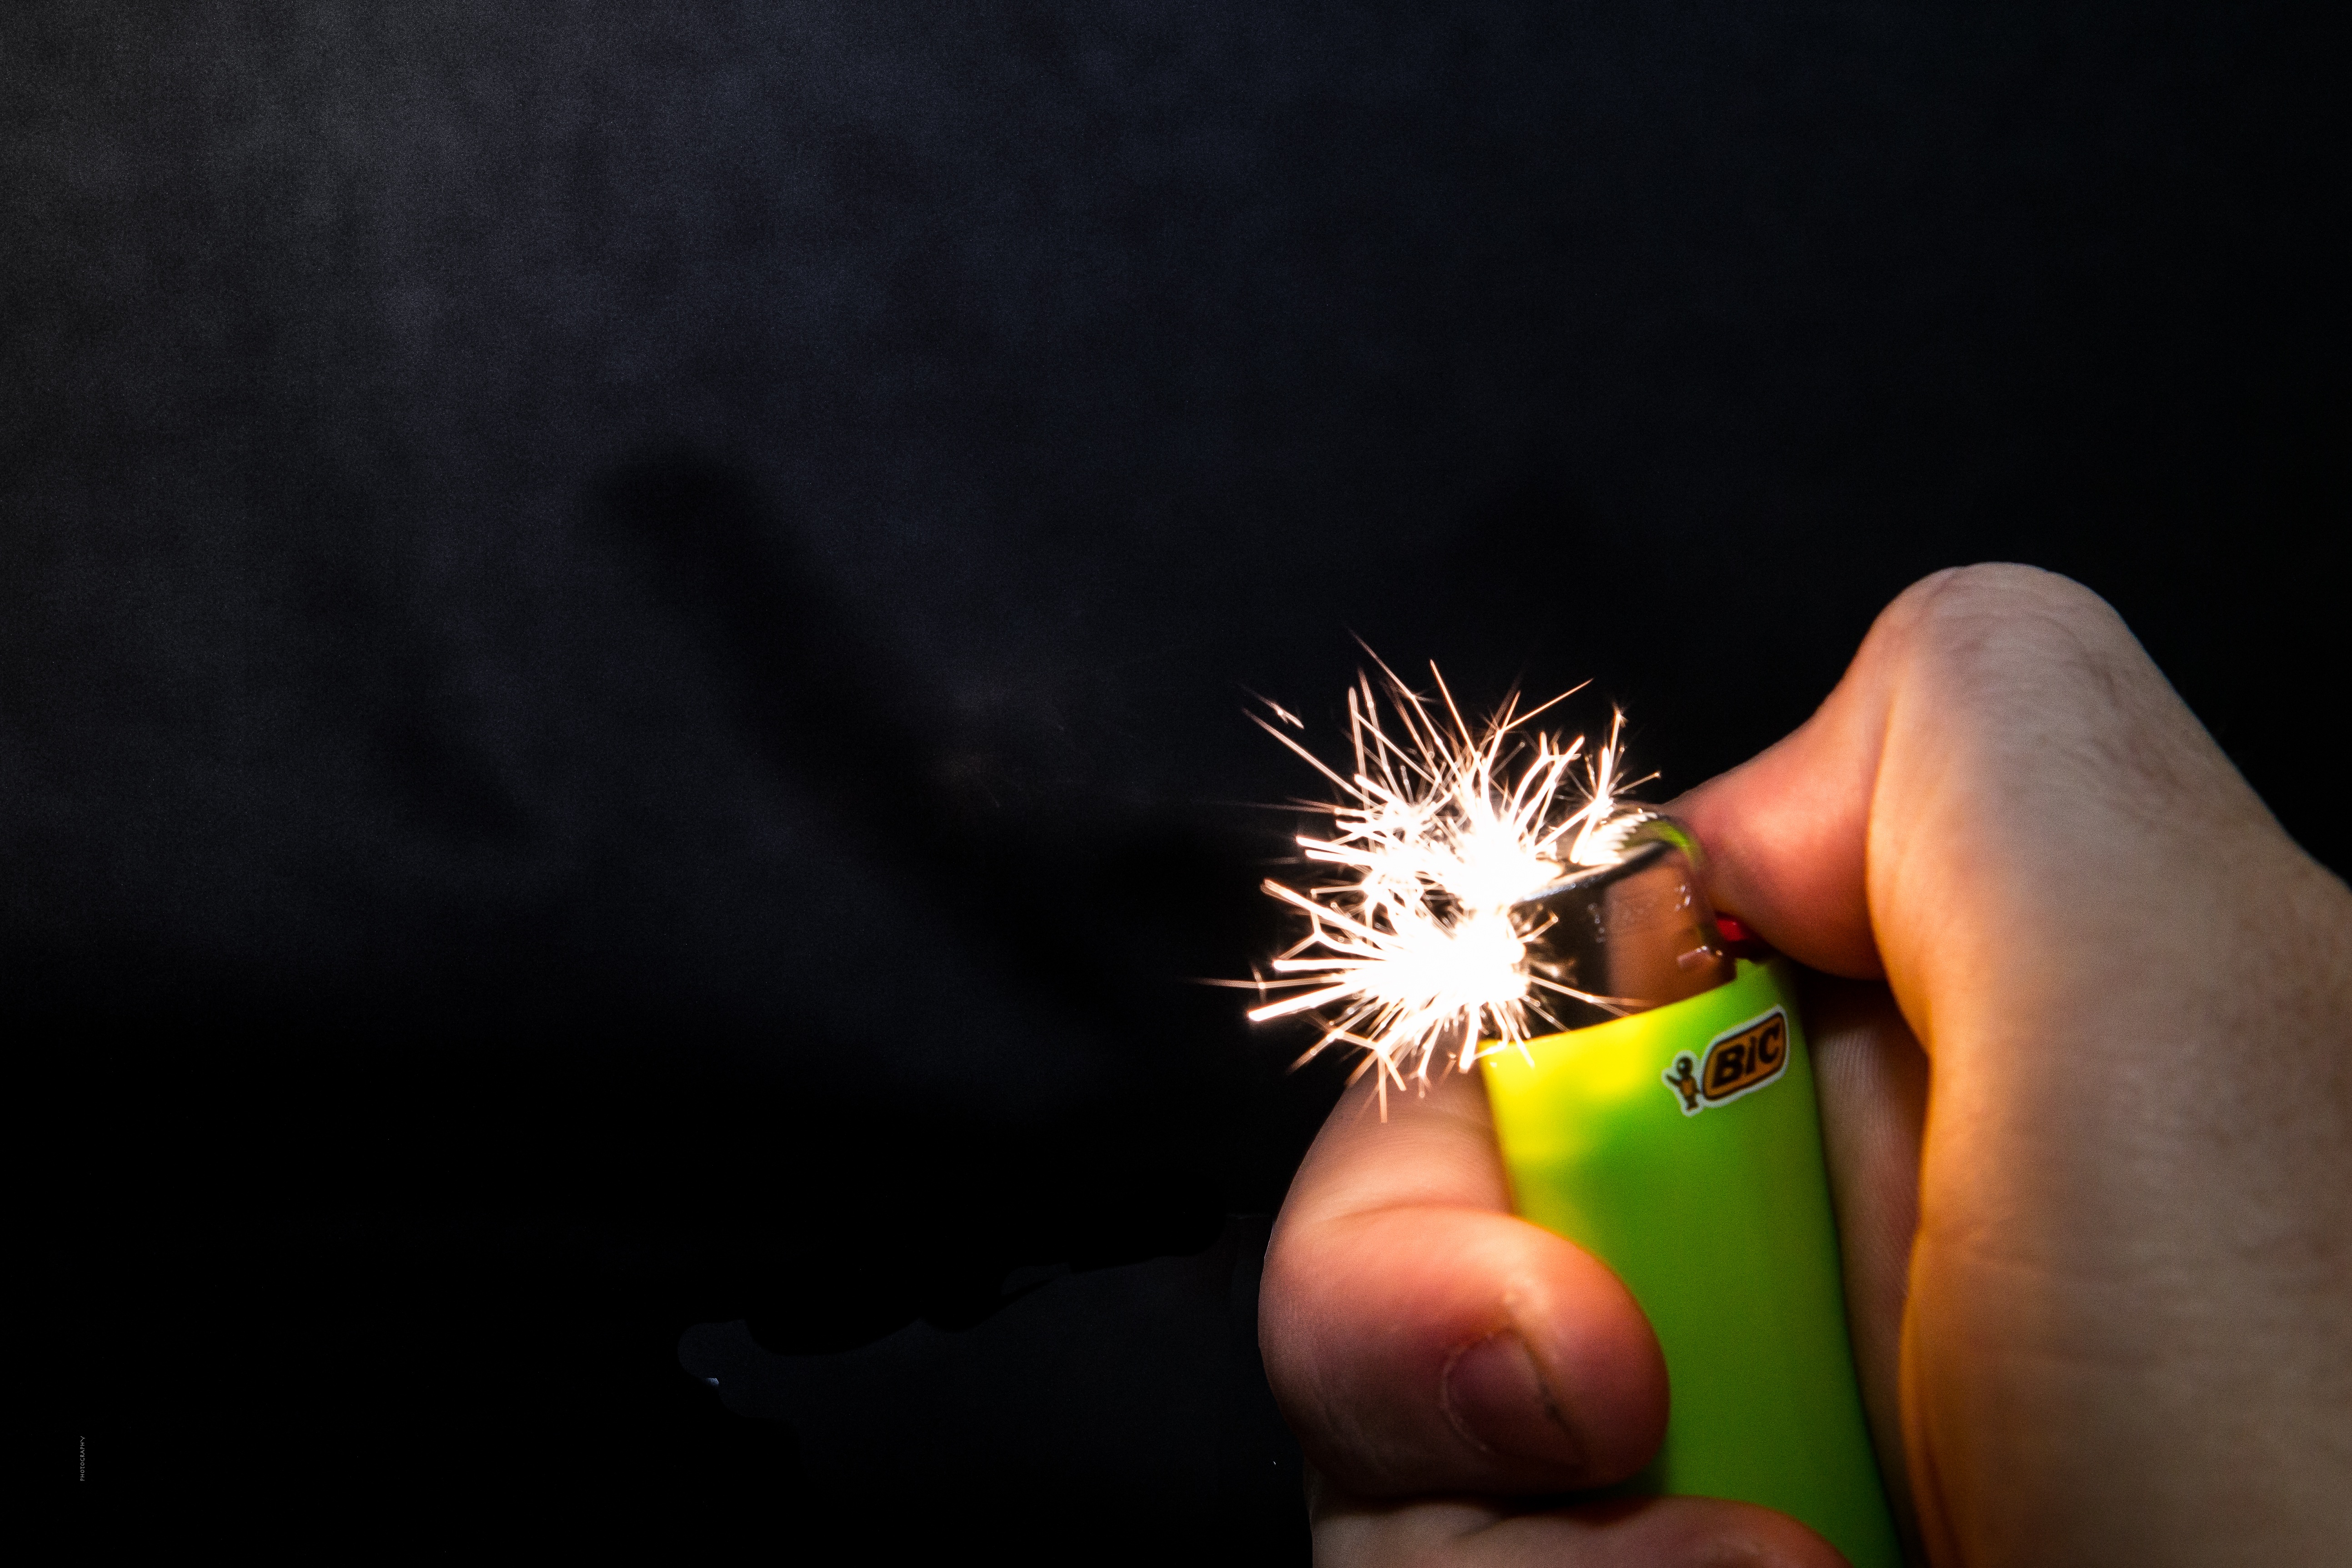
hand, light, photography, flower, kindle, sparkler, green, color, macro, flame, fire, darkness, black, yellow, close, burn, lighter, close up, hot, snapshot, zippo, thumb, macro photography, ignition, burns, macro photo, computer wallpaper